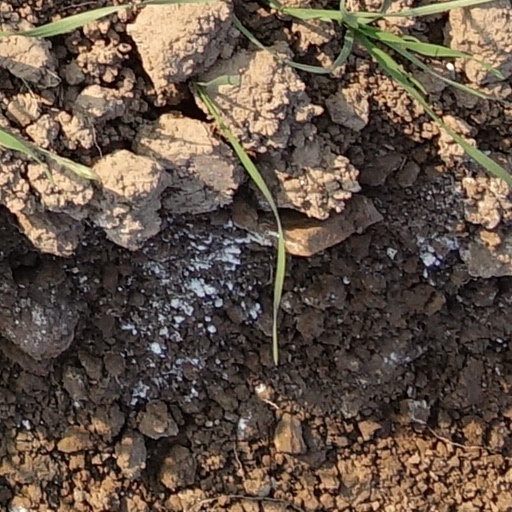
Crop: wheat